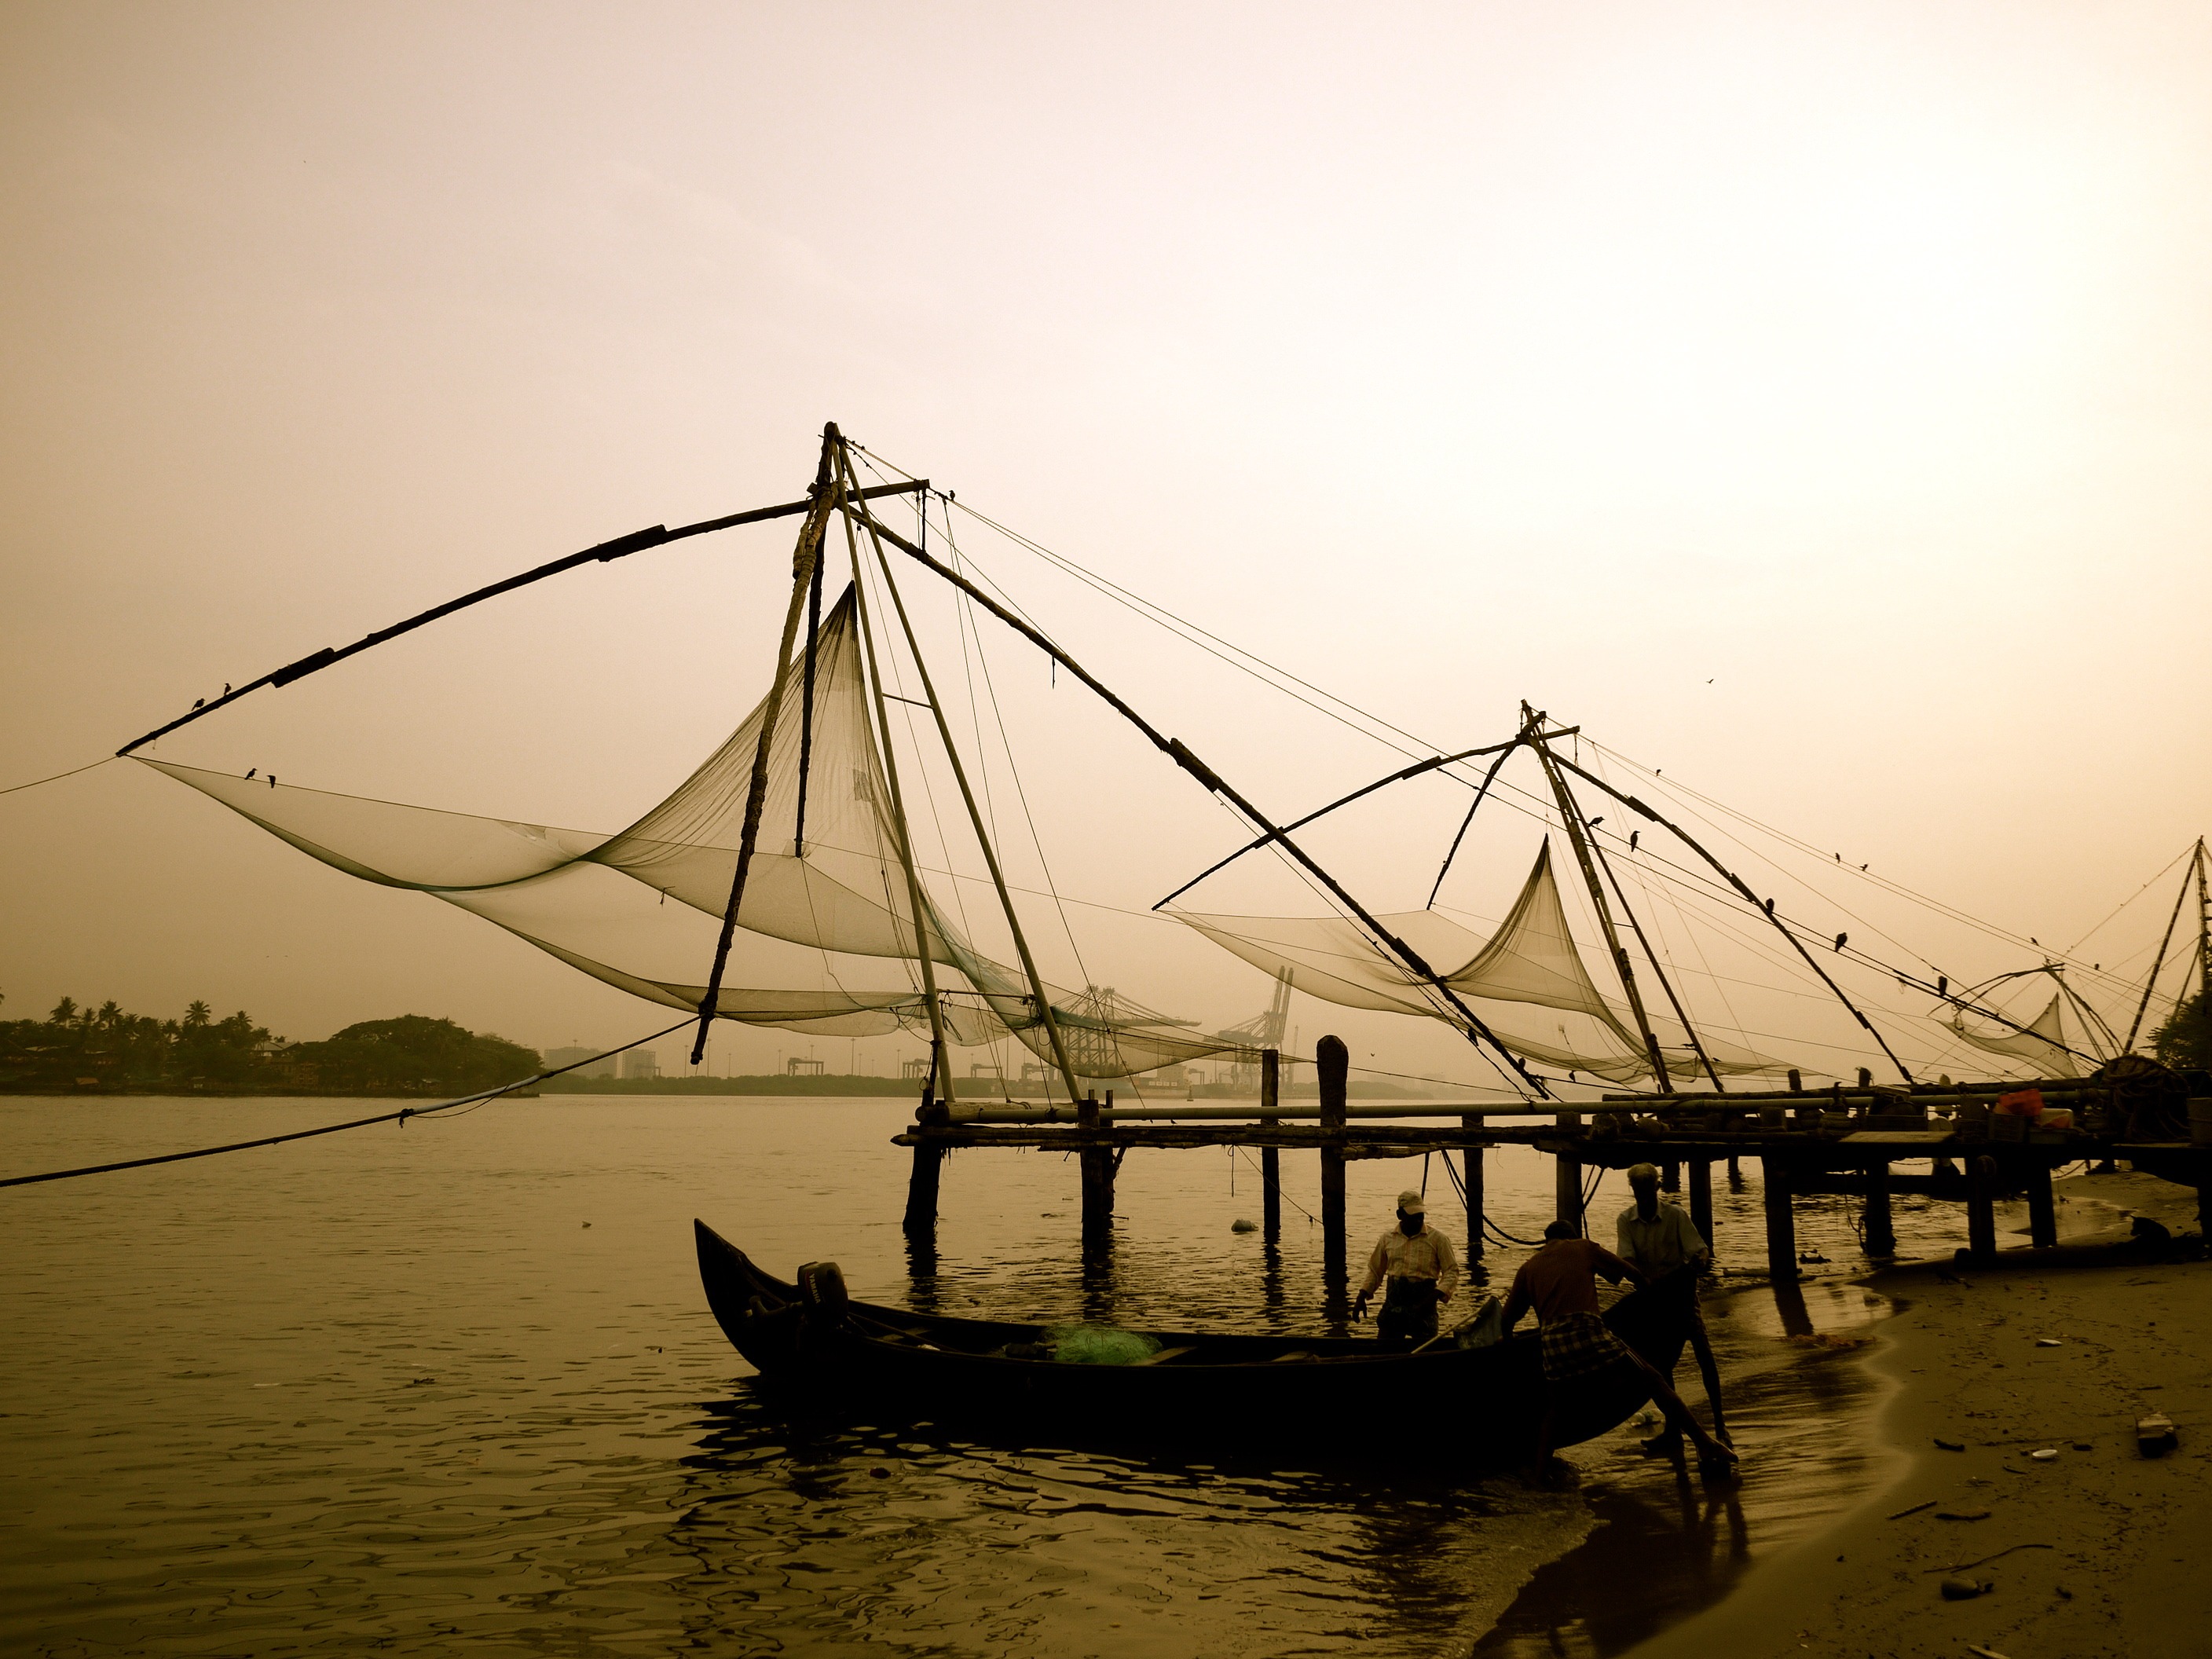
sea, water, sunset, boat, morning, shore, wind, dawn, coastline, dusk, evening, chinese, reflection, vehicle, fishing, mast, lifestyle, boating, boats, sail, india, tradition, shape, barque, sailing ship, fishing vessel, kerala, fishing nets, kochi, cochin, waters edge